Fire adaptations

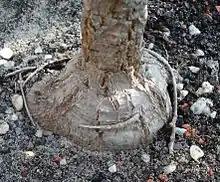
A basal lignotuber

Not all plants have thick bark and epicormic buds. But for some shrubs and trees, their buds are located below ground, which are able to re-sprout even when the stems are killed by fire. Lignotubers, woody structures around the roots of plants that contains many dormant buds and nutrients such as starch, are very helpful for plants to recover after a fire. In case the stem was damaged by a fire, buds will sprout forming basal shoots. Species with lignotubers are often seen in crown or high-severity fire regimes (e.g., chamise in chaparral).